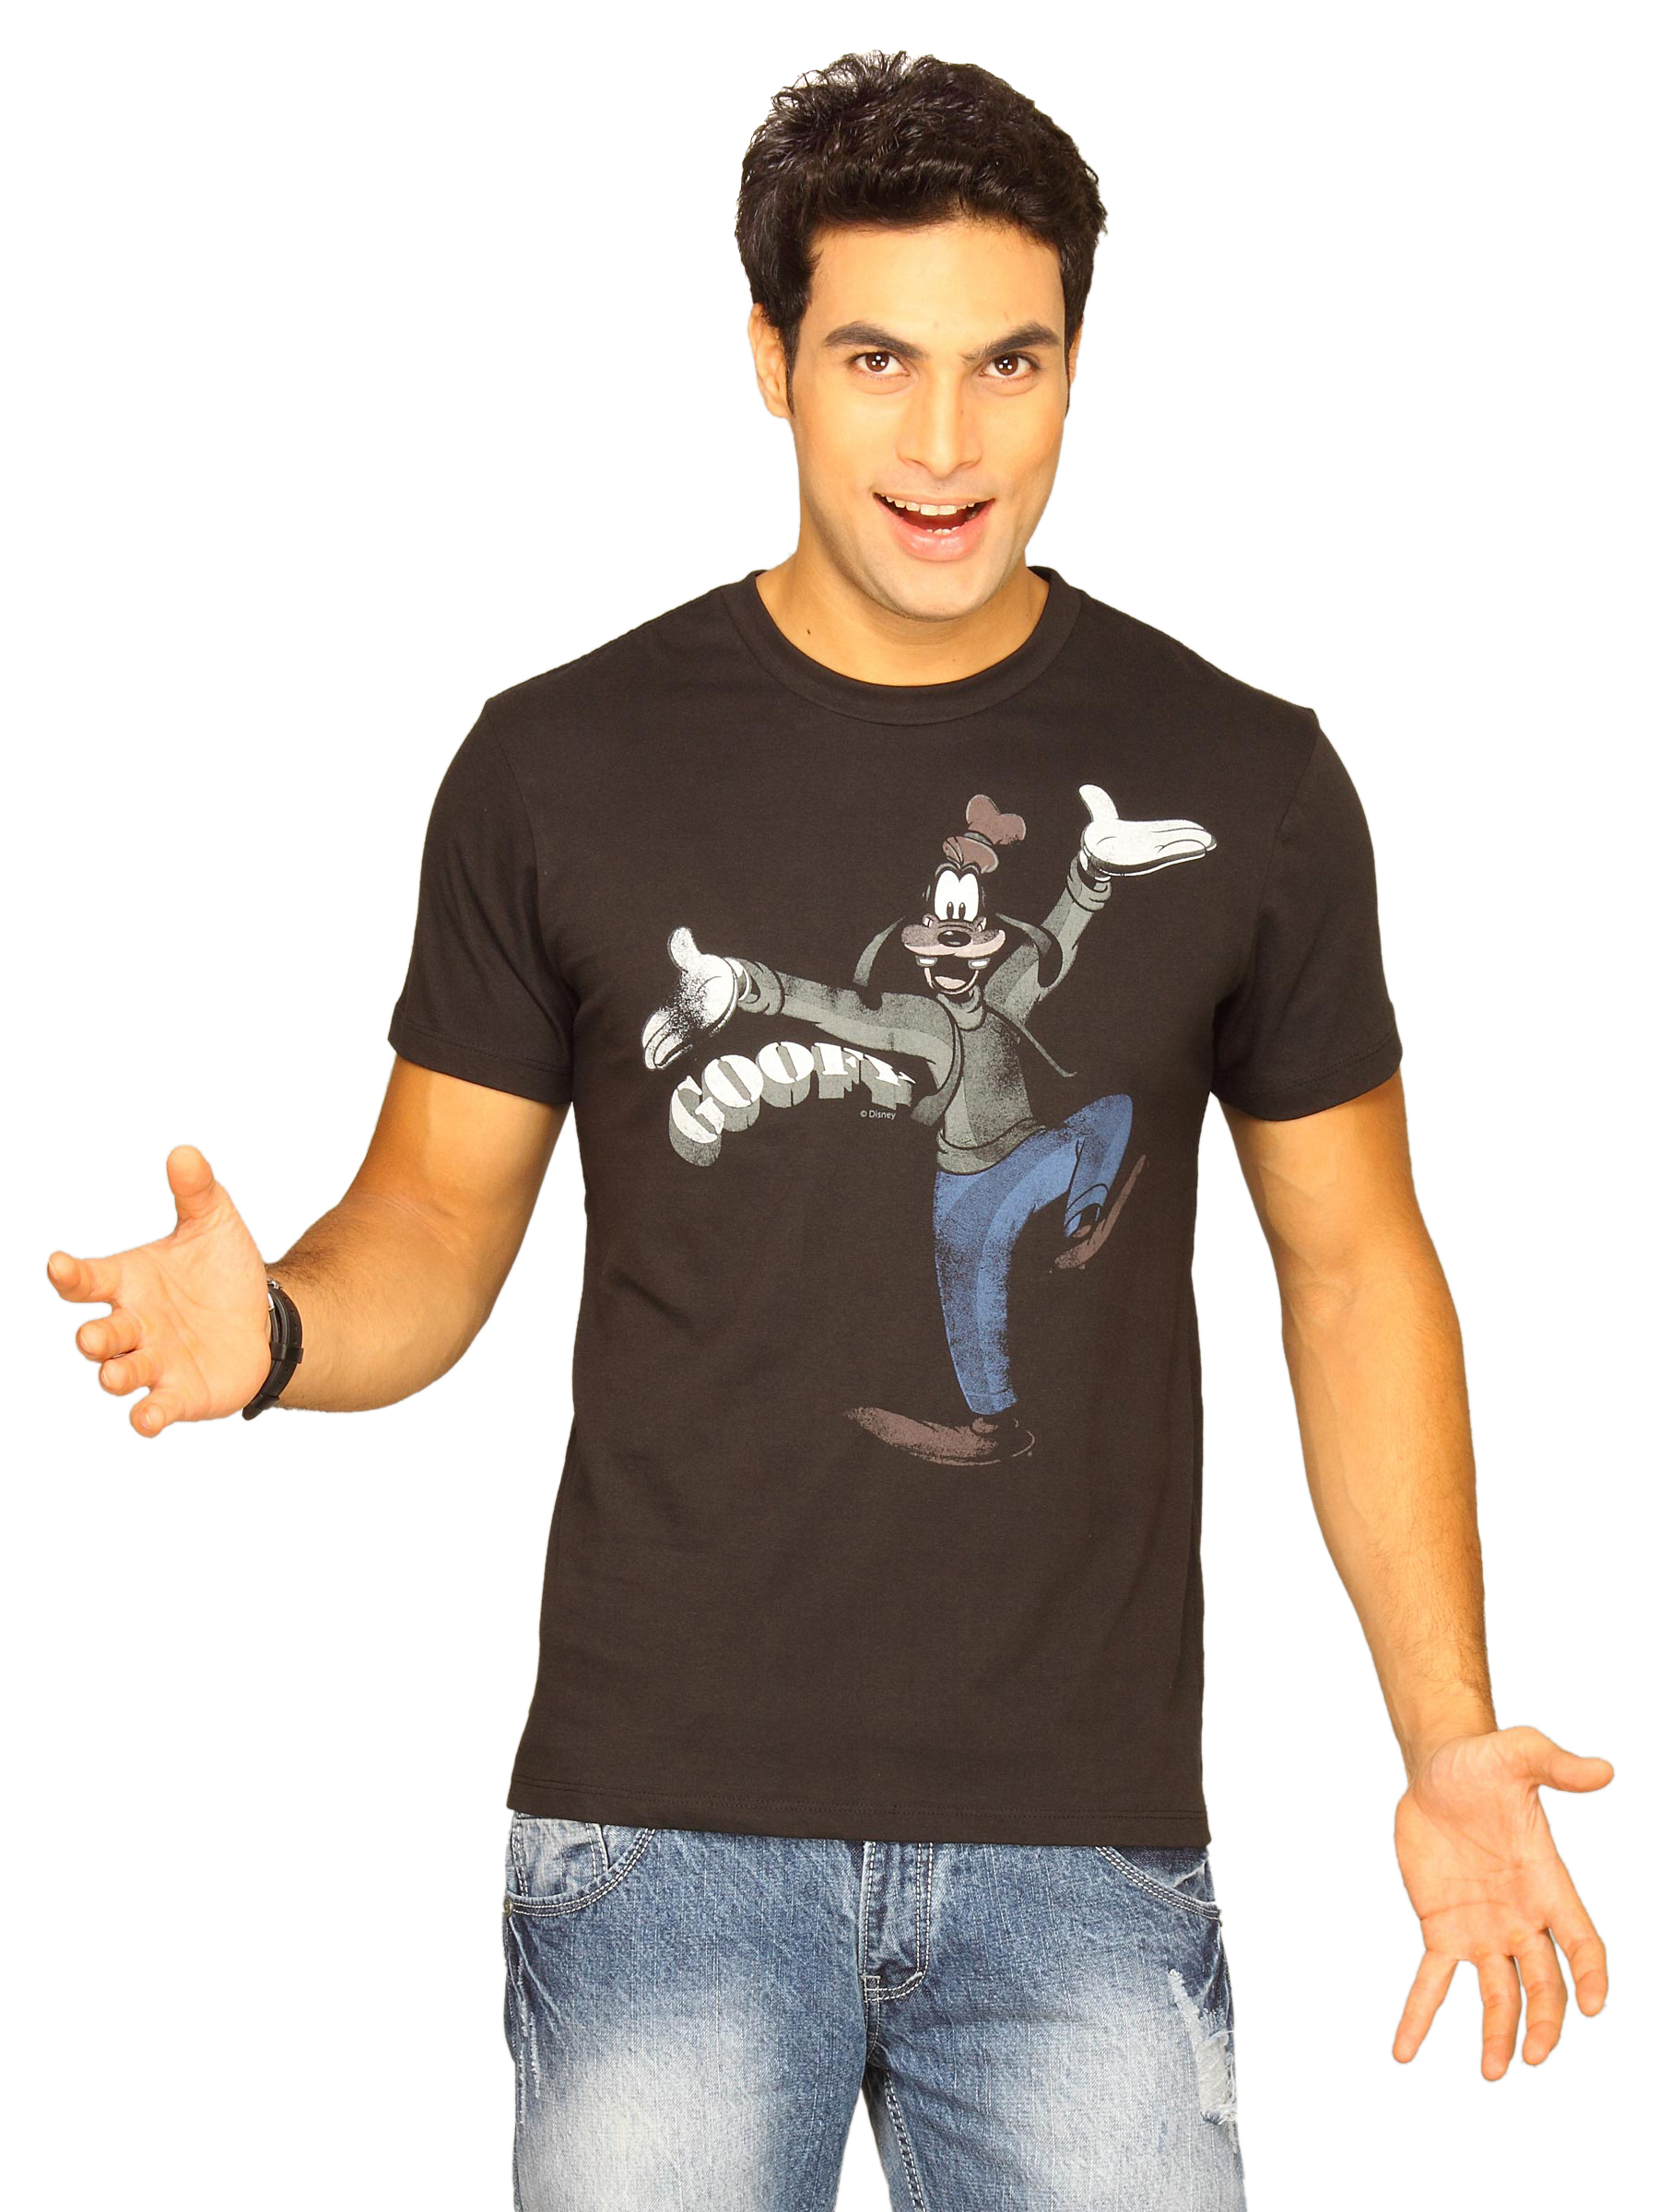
Mickey Men's Goofy Is Happy Black T-shirt
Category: Apparel / Topwear / Tshirts
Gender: Men
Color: Black
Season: Summer 2011
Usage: Casual